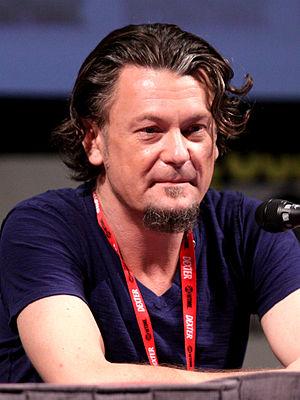
Ben Edlund, né le 20 septembre 1968 à Pembroke, dans le Massachusetts, est un dessinateur, scénariste, réalisateur et producteur de télévision américain.